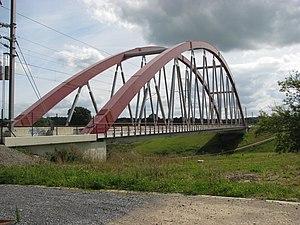
La LGV 3, ou ligne à grande vitesse de Chênée à Hergenrath, est une ligne ferroviaire à grande vitesse en Belgique. Les trains l'empruntant atteignent la vitesse de 260 km/h.